List of amphibians of Guatemala

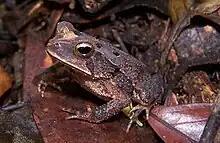
"Bufo canaliferus"

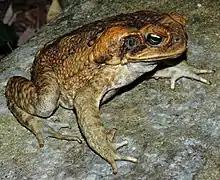
"Bufo marinus"

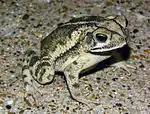
"Bufo valliceps"

True toads (Bufonidae) are a family in the order of Anura (frogs and toads). They are the only family of anurans all members of which are known as "toads". True toads are widespread and occur natively on every continent except Australia and Antarctica, inhabiting a variety of environments, from arid areas to rainforest. Most lay eggs in paired strings that hatch into tadpoles. True toads are toothless and generally warty in appearance. They have a pair of parotoid glands on the back of their heads. These glands contain an alkaloid poison which the toads excrete when stressed. Some toads, like the cane toad "Bufo marinus", are more toxic than others. The bufonids now comprise more than 35 genera, "Bufo" being the most widespread and well known. 12 species occur in Guatemala.